Blessed sword and hat

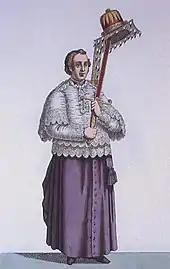
Papal chamberlain carrying a blessed sword and hat during Christmas matins

Popes used to bless the sword and the hat on every Christmas Eve. The blessing took place just before the matins in a simple ceremony conducted by the pope either in one of the private chapels of the papal palace or in the sacristy of St. Peter's Basilica. The pope, vested in an alb, amice, cincture and white stole, blessed both items held before him by a kneeling chamberlain by reciting a short prayer, the earliest form of which is attributed to Sixtus IV (r. 1471–1481). Then, the pope sprinkled the sword and hat with holy water and incensed them thrice before putting on a cappa (a long train of crimson silk) and proceeding to the basilica.